Resistance in the German-occupied Channel Islands

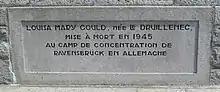
Plaque on war memorial, Saint Ouen, Jersey, to Louisa Mary Gould, victim of Nazi concentration camp Ravensbrück: "Louisa Mary Gould, née Le Druillenec, mise à mort en 1945 au camp de concentration de Ravensbrück en Allemagne". Louisa Gould hid a wireless set and sheltered an escaped Soviet prisoner. Betrayed by an informer at the end of 1943, she was arrested and sentenced on 22 June 1944. In August 1944 she was transported to Ravensbrück where she died on 13 February 1945. In 2010 she was posthumously awarded the honour "British Hero of the Holocaust".

Anyone captured for a resistance activity faced prison, sometimes on the Island, however some were sent off Island. For listening to the BBC a sentence of 4 weeks in the local prison followed by deportation to a prison in France and then on to Germany as a forced labourer for years was not unknown. This was mild compared to the SS "Nacht und Nebel" directive of December 1941, which denounced even a sentence of hard labour for life as a "sign of weakness", and recommended death or disappearance for any civilian who sought to resist.